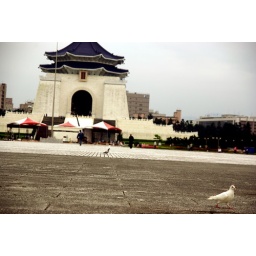
Memorial Hall / white pigeon in Taipei